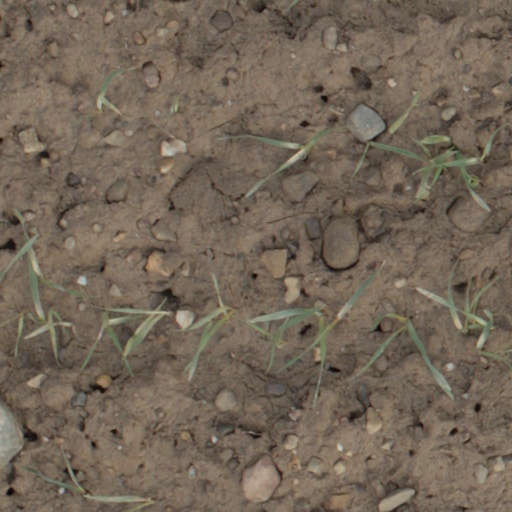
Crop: wheat